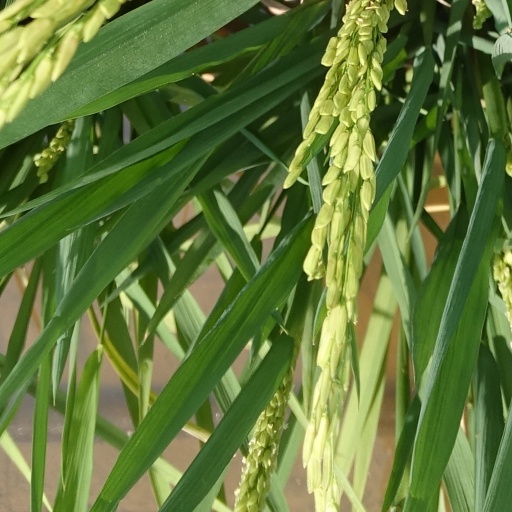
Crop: rice